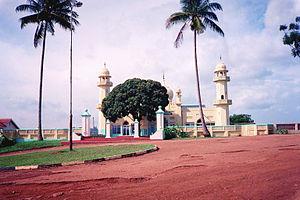
La religion principale en Ouganda est le christianisme 84,5 %, en Ouganda, les musulmans constituent 12,1 % de la population. La grande majorité sont sunnites, mais il y a aussi une minorité chiite évaluée à 7 % et une minorité ahmadi évaluée à 4 %. L'Ouganda dispose d'une université islamique, située à Mbale, près du mont Elgon. L'Ouganda est un pays membre de l'Organisation de la coopération islamique.